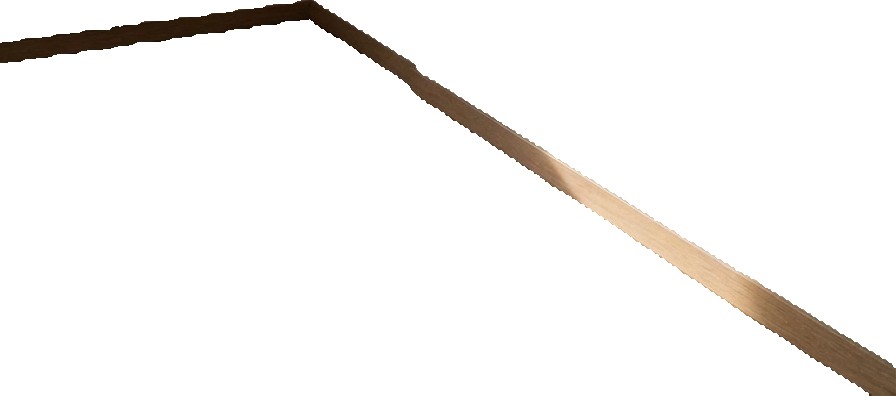
Surface category: moulding